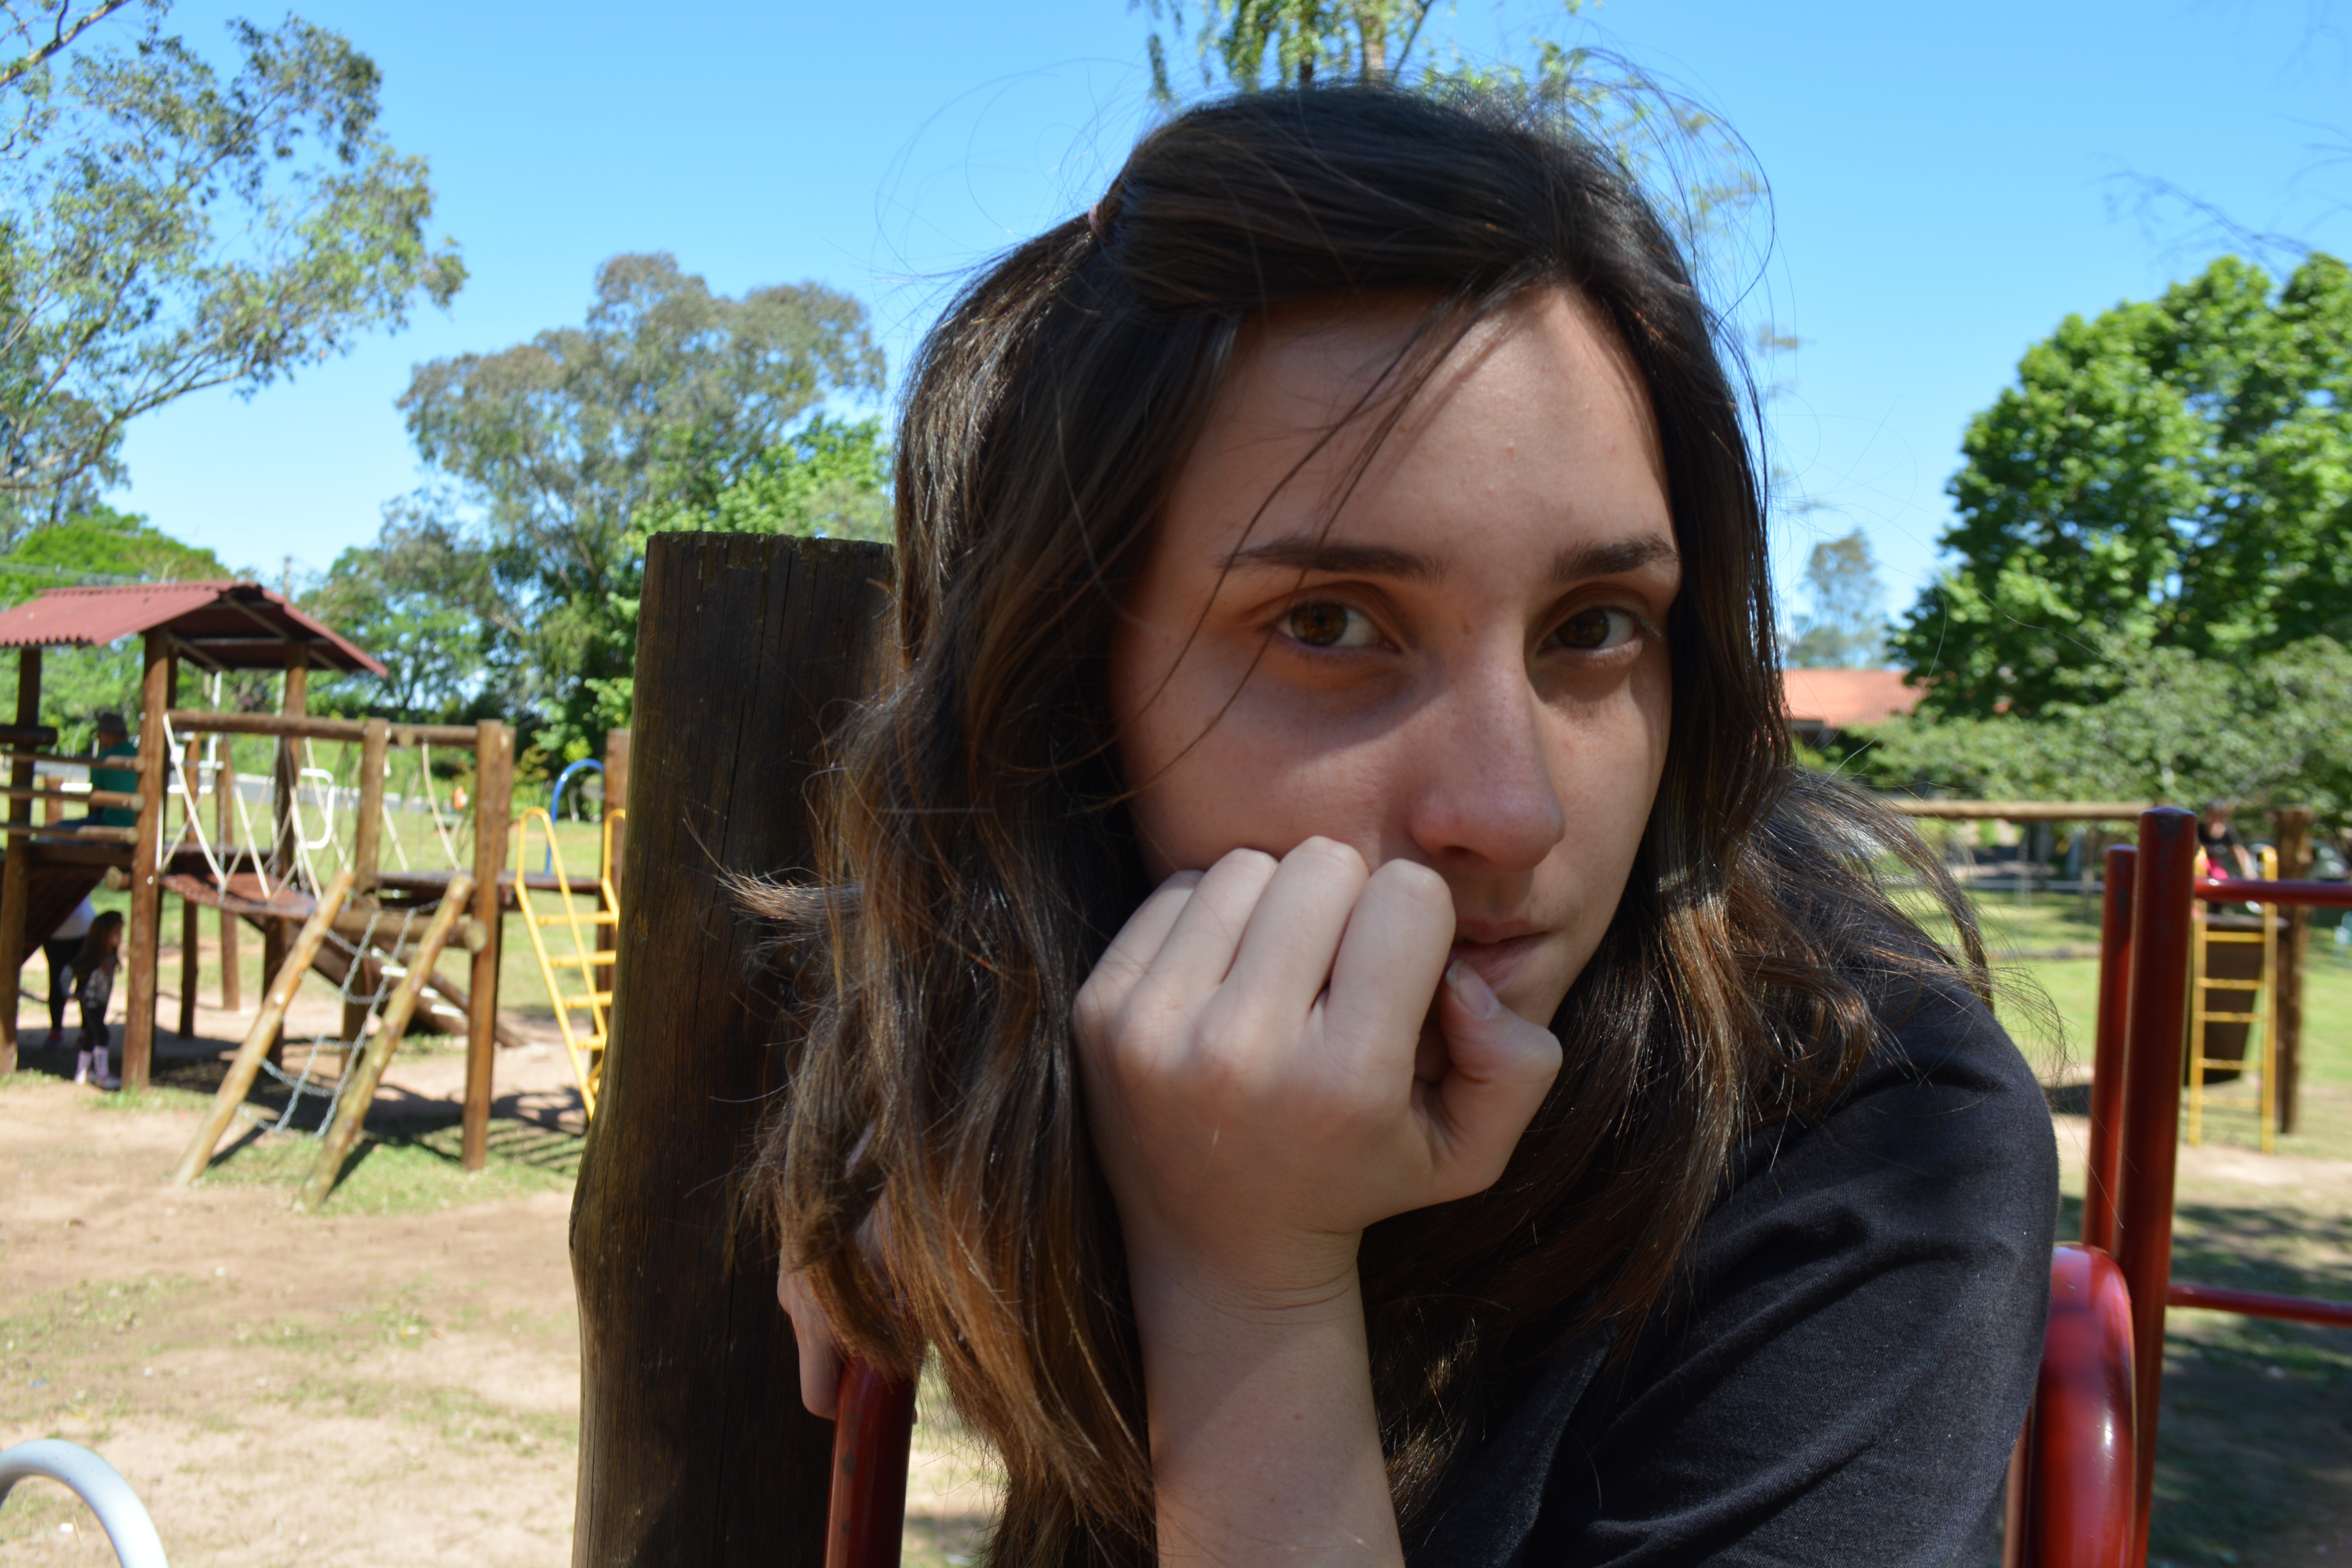
person, people, hair, fun, head